Embryons desséchés

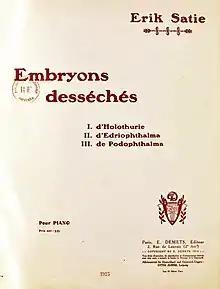
Cover of the original edition of Satie's "Embryons desséchés" (1913)

1. "(Desiccated embryo) of a Holothurian" (30 June 1913), dedicated to Suzanne Roux: